2020 YellaWood 500

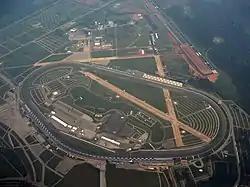
Talladega Superspeedway, the track where the race was held.

Talladega Superspeedway, originally known as Alabama International Motor Superspeedway (AIMS), is a motorsports complex located north of Talladega, Alabama. It is located on the former Anniston Air Force Base in the small city of Lincoln. The track is a tri-oval and was constructed in the 1960s by the International Speedway Corporation, a business controlled by the France family. Talladega is most known for its steep banking and the unique location of the start/finish line that's located just past the exit to pit road. The track currently hosts the NASCAR series such as the NASCAR Cup Series, Xfinity Series and the Gander RV & Outdoors Truck Series. Talladega is the longest NASCAR oval with a length of tri-oval like the Daytona International Speedway, which also is a tri-oval.